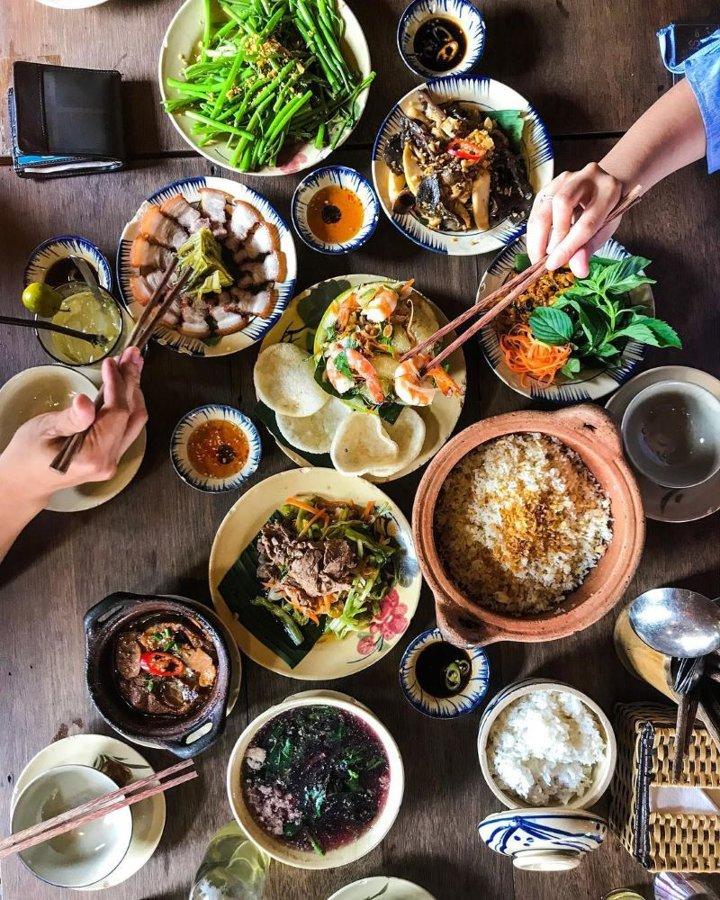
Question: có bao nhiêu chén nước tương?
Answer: có ba chén nước tương